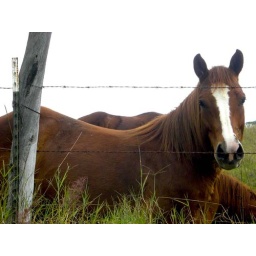
Horses in pasture above the road